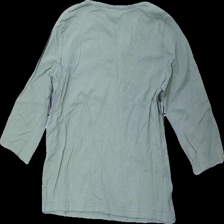
View: back
Type: Top
Category: Ladies
Brand: Not in the list
Brand text on label: florie
Colors: Green
Material: 100% cotton
Pattern: Embroidered
Cut: Regular
Size: S
Season: All
Damage location: middle left
Damage 2 location: middle right
Price range: <50
Recommended usage: Export
Description: grön tröja med trekvartsärmar broderad med blommor runt halsen, urtvättad
Comment: urtvättad